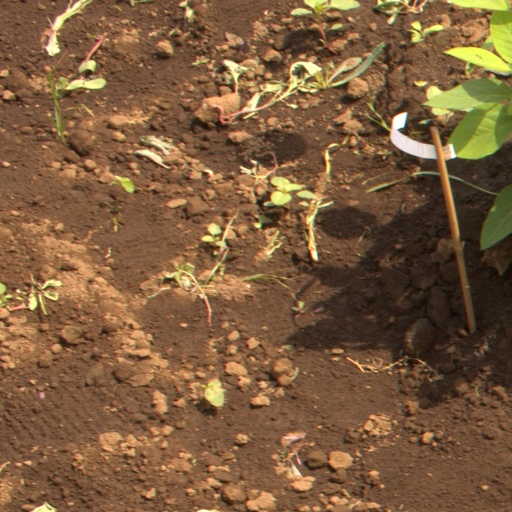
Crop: soybean